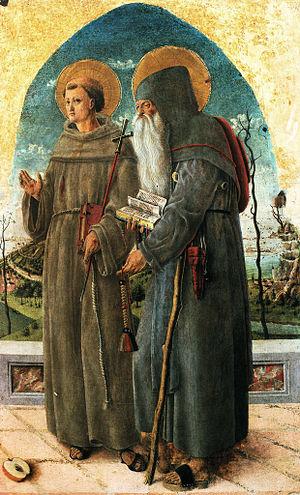
Cette liste de polyptyques dispersés recense les ensembles polyptyques italiens les plus connus qui ont été démembrés et dont les éléments ont été séparés, dispersés entre plusieurs propriétaires et ensuite dans plusieurs pays. Certains ont pu être reconstitués mais ils sont rares, chacun des musées ayant hérité d'un des éléments se refusant à s'en séparer. En plus du problème du rassemblement des pièces éparpillées se posent aussi sa reconstitution souvent incomplète et la difficulté de retrouver la position initiale des éléments.
Giorgio Schiavone est un peintre italien, né à Skradin, en 1436/1437 sous le nom de Juraj Culinovic, et mort le 6 décembre 1504 à Šibenik.